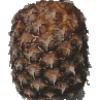
Label: pineapple